Febrile seizure

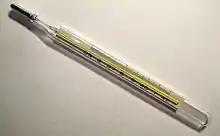
An analog medical thermometer showing a temperature of

A febrile seizure, also known as a fever fit or febrile convulsion, is a seizure associated with a high body temperature but without any serious underlying health issue. They most commonly occur in children between the ages of 6 months and 5 years. Most seizures are less than five minutes in duration, and the child is completely back to normal within an hour of the event. There are two types: simple febrile seizures and complex febrile seizures. Simple febrile seizures involve an otherwise healthy child who has at most one tonic-clonic seizure lasting less than 15 minutes in a 24-hour period. Complex febrile seizures have focal symptoms, last longer than 15 minutes, or occur more than once within 24 hours. About 80% are classified as simple febrile seizures.